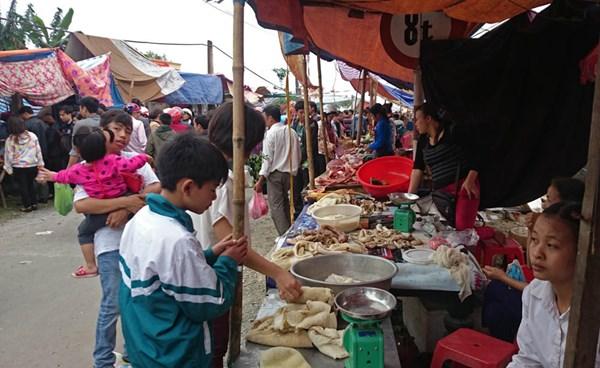
đây là khung cảnh bên trong một khu chợ